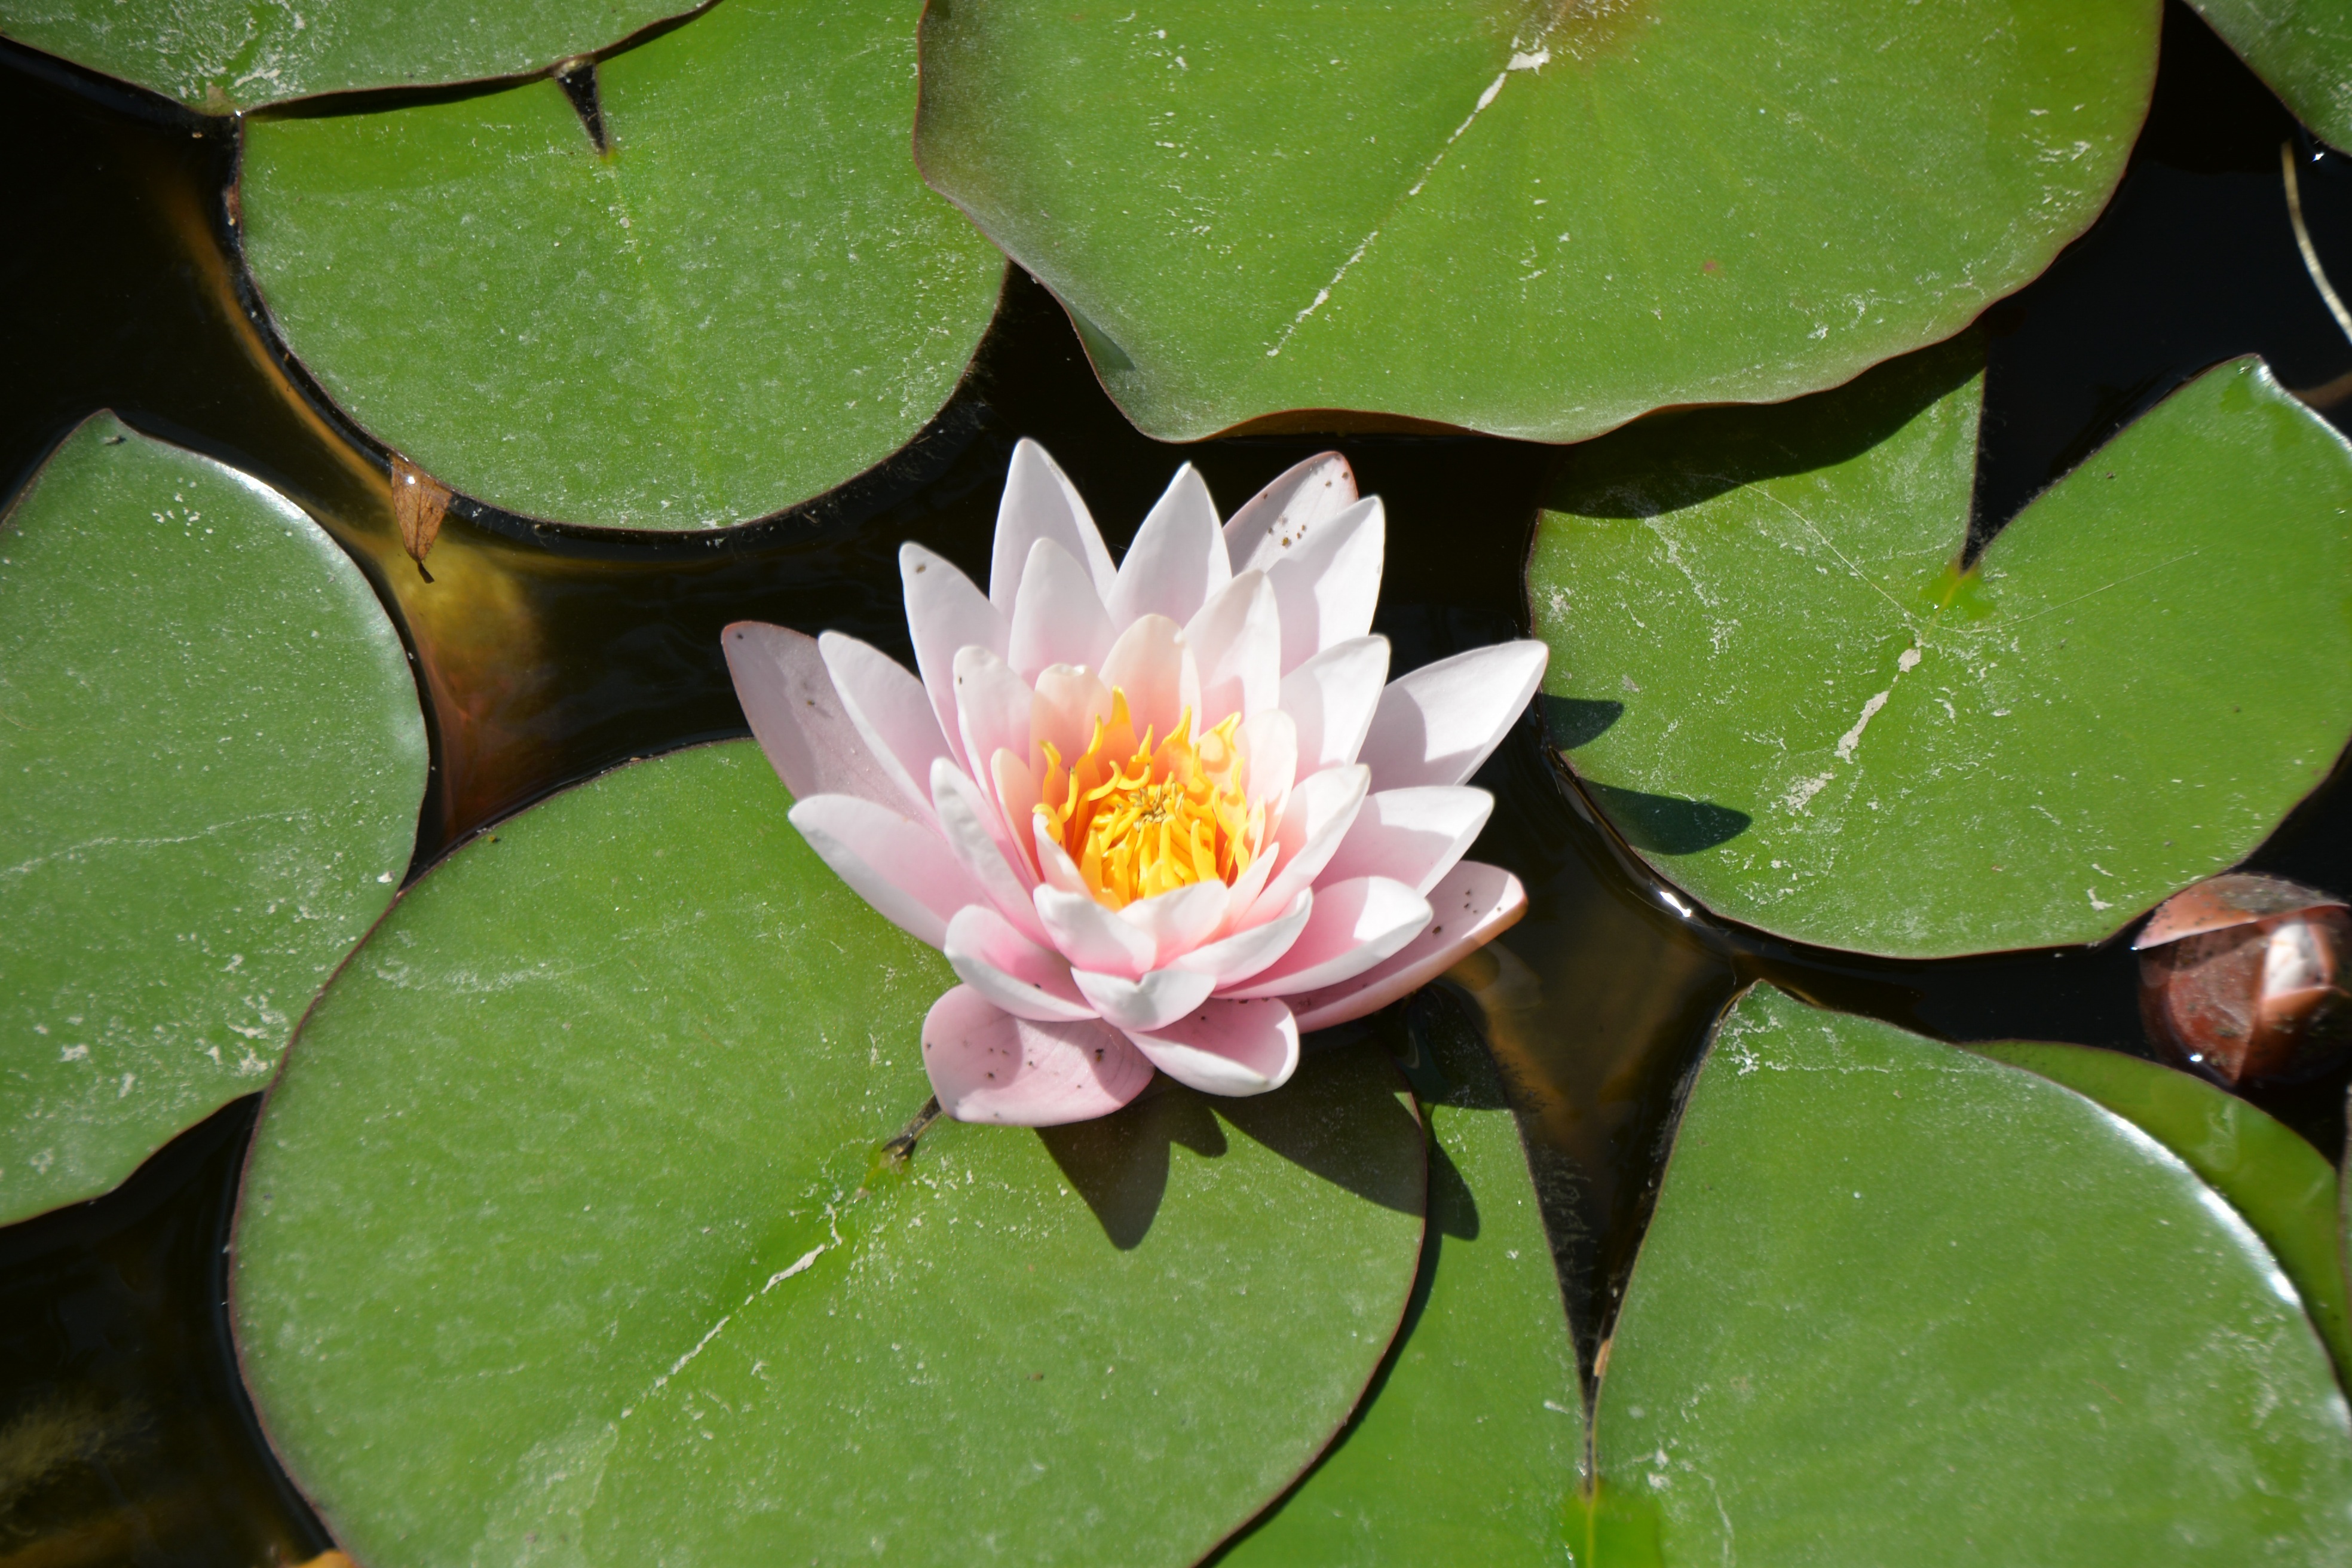
water, nature, plant, leaf, flower, petal, lake, pond, spring, green, botany, sacred lotus, aquatic plant, flora, shrub, lotus, macro photography, flowering plant, land plant, proteales